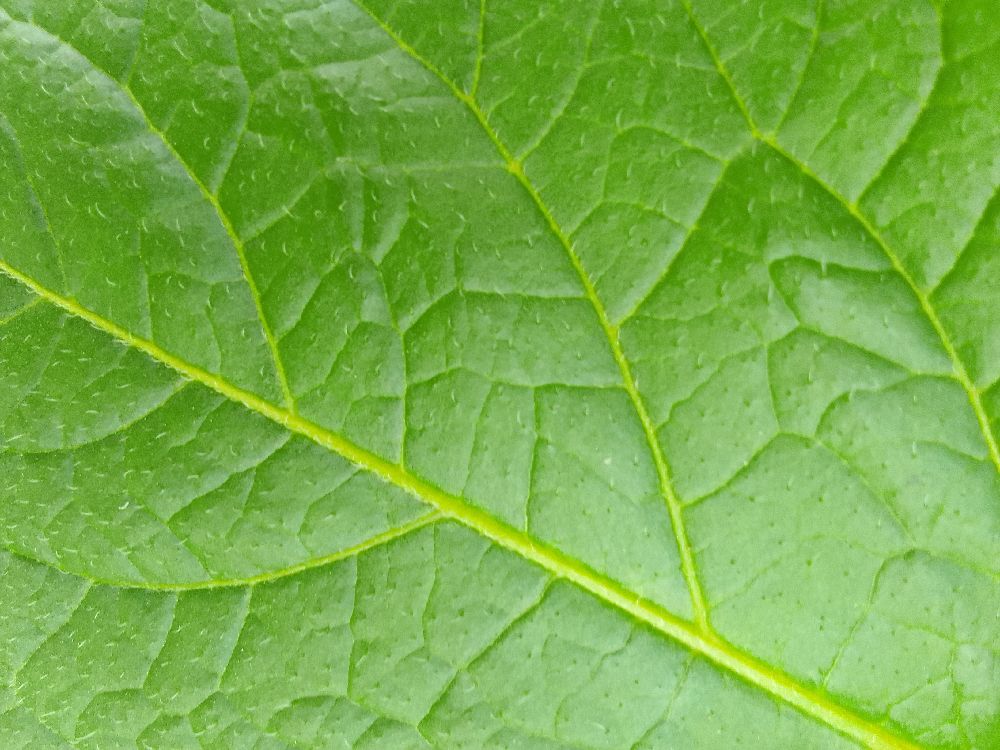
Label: Healthy